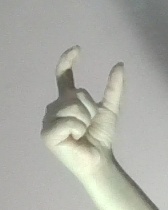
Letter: nun